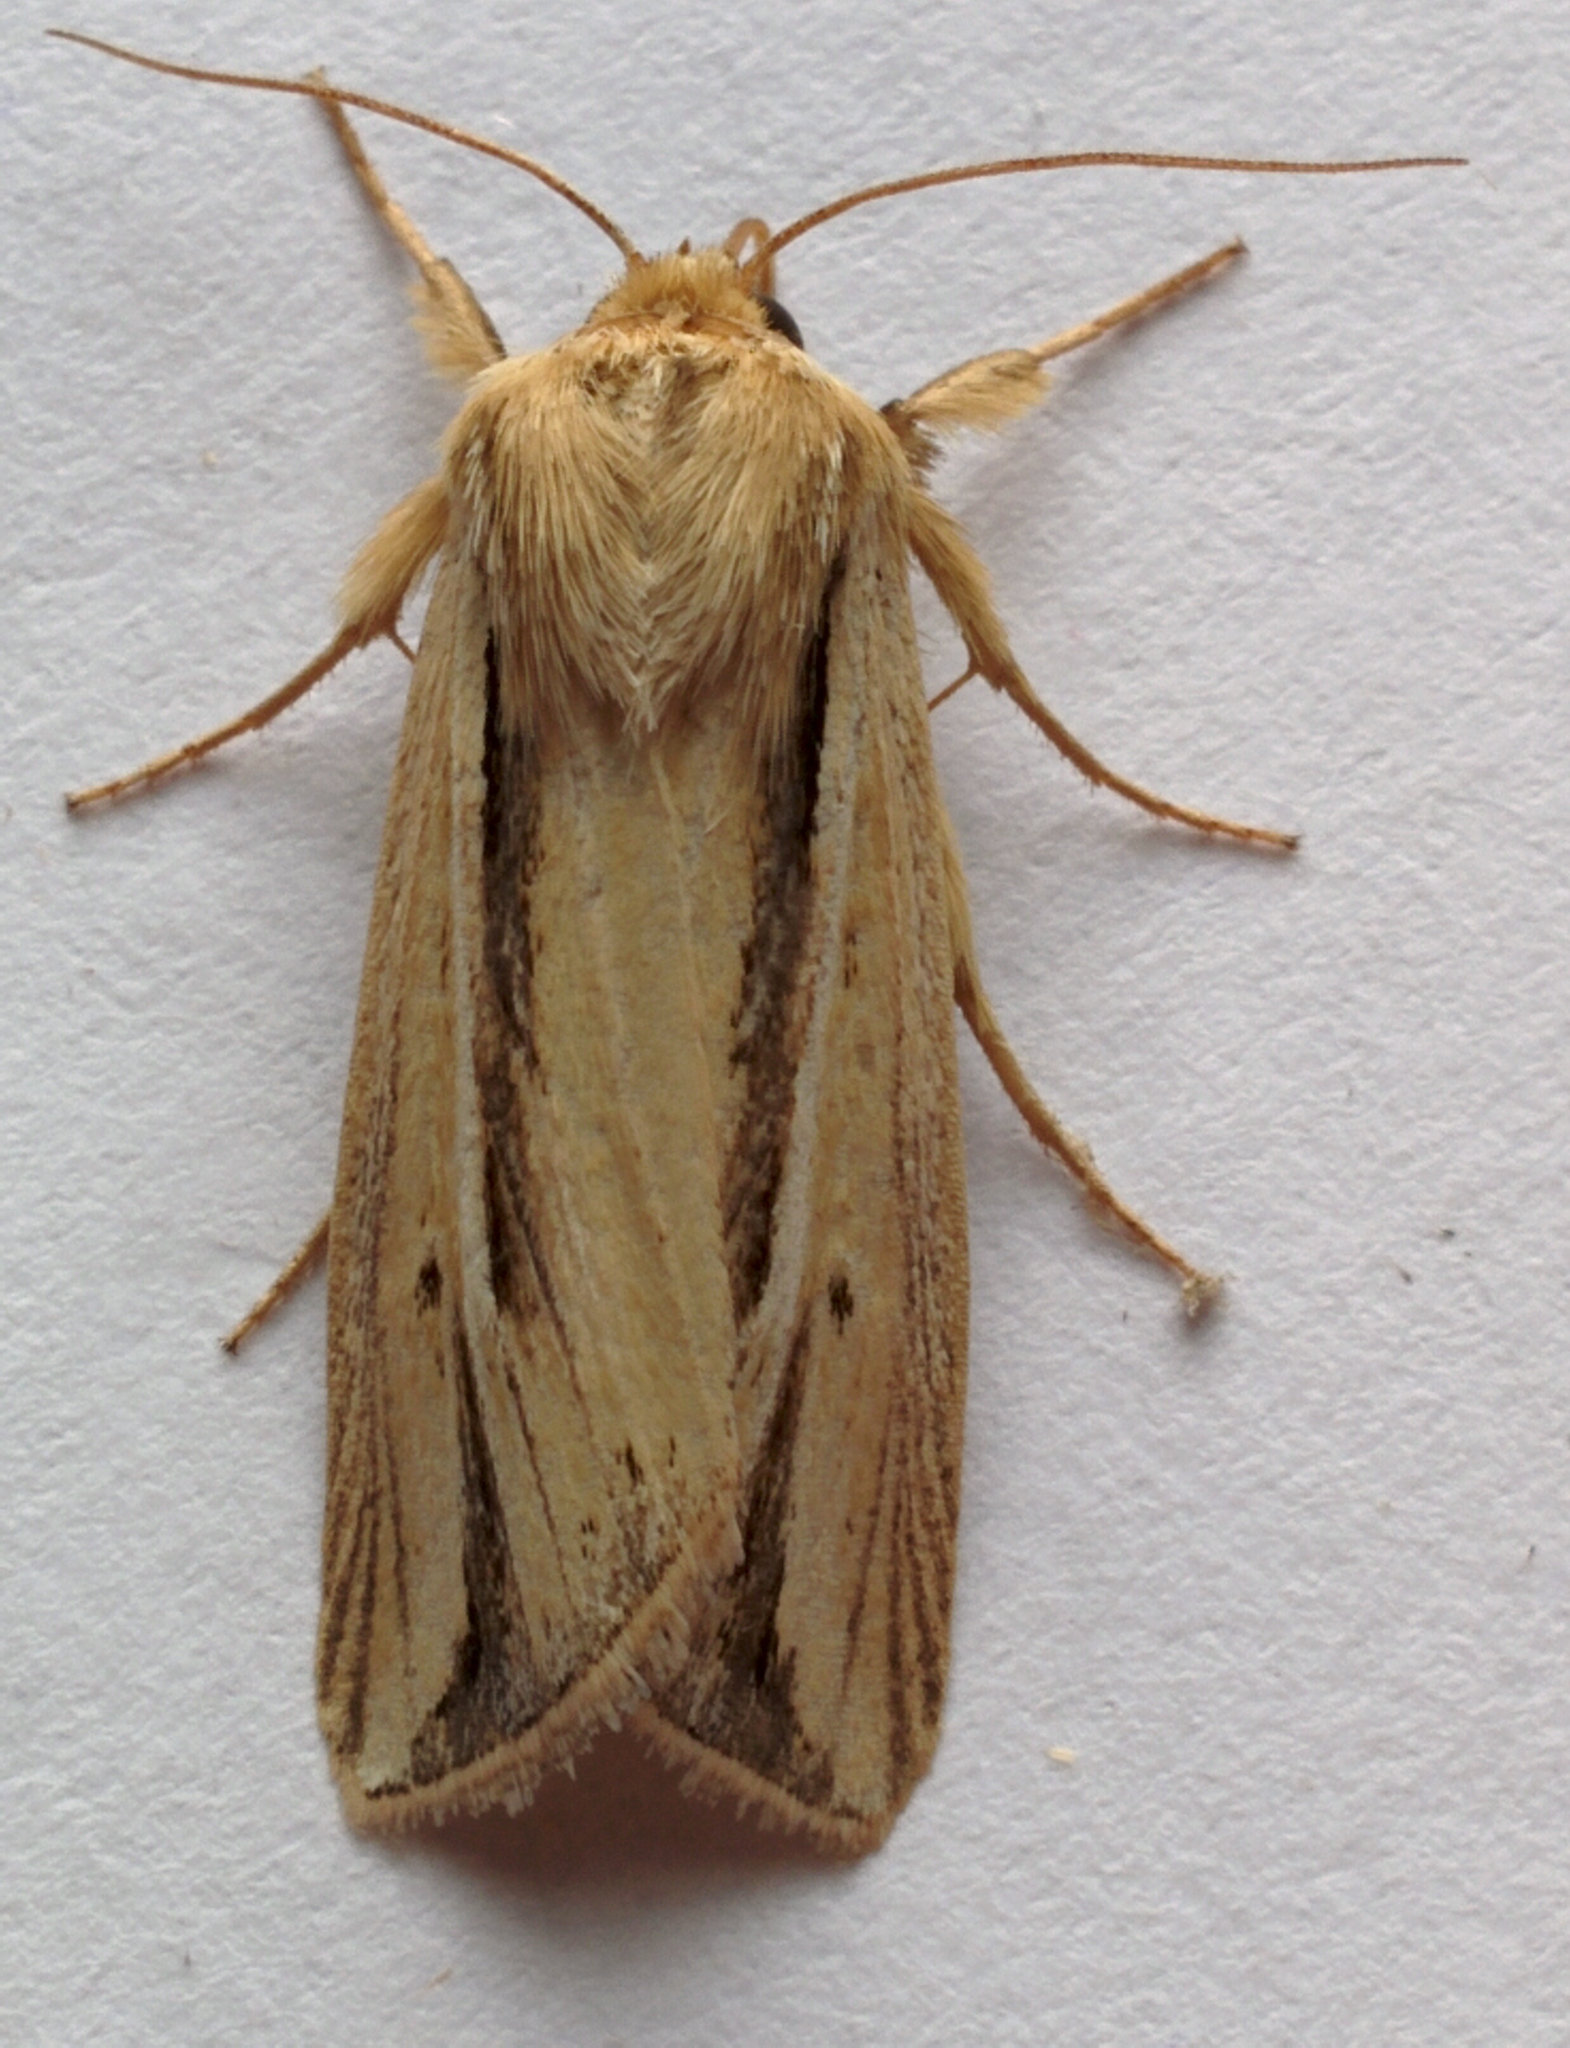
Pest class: wheathead_armyworm_Dargida_diffusa